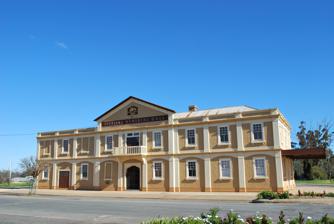
Building: Urana Soldiers' Memorial Hall
Country: Australia
Year built: 1924
Historic site in New South Wales, Australia Urana Soldiers' Memorial Hall Location Anna Street, Urana , Federation Council , New South Wales , Australia Coordinates 35°19′54″S 146°15′59″E / 35.3316°S 146.2663°E / -35.3316; 146.2663 Built 1884–1924 Architect George Sheppard (1884 Mechanics Institute hall) Sidney James Hunnings (1923 second hall and façade) Owner Federation Council New South Wales Heritage Register Official name Urana Soldiers' Memorial Hall; Soldiers Hall; Mechanics Institute Hall; School of Arts hall Type State heritage (built) Designated 8 April 2016 Reference no. 1966 Type Memorials Category Monuments and Memorials Location of Urana Soldiers' Memorial Hall in New South Wales Show map of New South Wales Urana Soldiers' Memorial Hall (Australia) Show map of Australia The Urana Soldiers' Memorial Hall is a heritage-listed community hall located at Anna Street, Urana , Federation Council , New South Wales , Australia. It was designed by George Sheppard (in 1884 as the Mechanics Institute Hall) and by Sidney James Hunnings (in 1923 as the second hall and façade ). The Hall was built between 1884 and 1924. It is also known as the Soldiers Hall , Mechanics Institute Hall and School of Arts Hall . The property is owned by Federation Council . It was added to the New South Wales State Heritage Register on 8 April 2016. History Aboriginal land The traditional indigenous people of Urana area are the Bangerang people. The Bangerang used the River Murray as a thoroughfare and were famous for their bark canoes. There are large middens along the Murray river, on both banks, composed of black wood-ash and burnt clay from cooking. For the Bangerang the river fulfilled a function as a major highway for communications and trade and as a major source of food. They found plentiful food, shellfish and Murray cod in the river and fruit, tubers and nuts in the adjacent country. Although they probably joined the Wiradjuri and [others] at the annual feast on bogong moths in the alpine peaks each December and January, the Bangerang were less mobile than the highland folk. The dislocation by Europeans of normal Aboriginal routines of life was increasingly severe from the 1840s onwards. Colonisation After initial explorations by Hume and Hovell in 1824, the first settler in the Albury area was Charles Ebden who started working land on both sides of the Murray in 1835. By 1838 the major route south from Gundagai to Port Phillip was established along the line of the later Hume Highway through Albury. A census in 1845 counted 200 people in "Urana in the centre of Bangerang country". By 1850 all desirable water frontages on both sides of the Murray had been taken up. The rivers of the plains north of the Murray in the Urana region also had attractive frontages, though more prone to drought. In the mid-1840s, there were "settlers moving down the Lachlan, Murrumbidgee, Billabong and Murray Rivers", and more moving north from Victoria . In the 1850s the gold-rush population created a market for beef which encouraged cattle breeding. The big stations on the flat plains were typically partitioned into paddocks and the backblocks more intensively exploited. Urana's Brookong station, which in 1850 had had one paddock covering 45,000 hectares (110,000 acres), by 1871 had twelve paddocks, each of 10,000 hectares (25,000 acres), divided by wire fences. In the 1860s cattle disease and low prices for beef led pastoralists to concentrate more on sheep, and fine Merino wool became a dominant product. With a vigorous steamboat trade on the Murray from the 1850s and a rail link to Melbourne via Echuca , the wool clip was assured of easy transport to its markets. With closer settlement in the period from 1870 onwards, grain production became increasingly important. The last quarter of the nineteenth century saw an increase in the number of pastoralists, a reduction in the general size of holdings, the increased sinking of deep wells to water backblocks and a complementary increase in the population of the service towns throughout the region. Between 1860 and 1890 the population of the region increased by 600% and the towns took their municipal shape. Albury, the senior and always most important town, was surveyed in 1838 and gazetted in the following year. Urana developed in the mid-1860s as a crossroads on drove routes, converging from Corowa to the south, Jerilderie to the west, Narrandera to the north and Wagga Wagga to the northeast. The towns served agricultural farms and grazing properties and prospered from meeting their needs. By the mid twentieth century, irrigation channels to assist farmers on the drier lands in the west have both increased wool production and diversified cropping, although with a heavy price to pay in increasing salination around the Wakool . Urana Mechanics Institute The original (northern) hall in the Urana Soldier's Memorial Hall was built for the "Mechanics Institute and School of Arts" for Urana in the early 1880s in order to provide educational opportunities for working-class men. It was instigated by local citizens who raised funding by private subscription which was then matched by government funding (although there were grumbles that the government was stinting on its share by only offering 10 shillings for each pound raised instead of pound for pound ( Australian Town and Country Journal , 28/6/1884)). A meeting of subscribers held at the Urana Hotel on 28 November 1883 resolved to "instruct Mr. Sheppard, Architect, of Wagga, to prepare plans and specifications for a brick hall 70 feet (21 m) long, 30 feet (9.1 m) wide, and 15 feet (4.6 m) high". The foundation stone for the School of Arts and Mechanics' Institute hall, Urana was laid on 27 May 1884, by Mrs. Newton, of Urana station, who was presented with a "handsome silver trowel". The cost of the building was expected to surpass A£ 1,000. 'Schools of Arts, Mechanics' Institutes and Literary Institutes were an integral part of the early fabric of Australia society. Nearly every country town had its School of Arts and many still exist under different names reflecting their continuing role as centres of community activity. . . Following the establishment of the first Mechanics' Institute in Hobart in 1827, the movement spread rapidly bringing wider education, culture, art and literature to communities throughout Australia. . . Our public libraries, adult education, and technical education all had their beginnings in the movement. . . Most towns and small settlements at some time had an equivalent of a School of Arts. Though some may now serve a different purpose, many of these buildings remain still providing a focal point for community activities.' 'They sought to give skilled working men education for life and work, providing lectures, classes, libraries and even museums. . . Most mechanics' institutes failed in their educational aims . . . While institute buildings have survived, sometimes as community centres or libraries, the worthy ideals of the founders – self-improvement, self-discipline, class co-operation and cultural egalitarianism – have long been forgotten. World War I and its aftermath Australians served overseas in several British Empire wars during the nineteenth century including the Boxer Rebellion, the Sudan War and the Boer War. However it was Australia's experience of World War I between 1914 and 1918 which most profoundly affected Australian identity. Throughout Australia, a large proportion of young men signed up to fight for King and Empire following the declaration of war on 4 August 1914. Newspaper editorials and readers' contributions in the form of letters and poems called upon young men to support the cause, parades were held, patriotic associations formed and appeals for money were received enthusiastically. . A large proportion of these young men who went off to fight in Europe and the Middle East never came home, and of those who returned an even larger proportion were seriously injured in mind and / or body. As the Australian War Memorial website explains: 'For Australia, as for many nations, the First World War remains the most costly conflict in terms of deaths and casualties. From a population of fewer than five million, 416,809 men enlisted, of which over 60,000 were killed and 156,000 wounded, gassed, or taken prisoner.' Following World War I, war memorials were erected throughout Australia as an expression of grief for those lost and of gratitude to those who served. These memorials were not a short lived emotion but an enduring expression of respect which remain prominent throughout the Australian built environment. Some memorials took years to eventuate as communities organised themselves, raised funds and debated what to build. Community halls were a popular form of memorial and communities would often rally to build a school of arts building as a memorial while some with existing halls frequently added commemorative plaques bearing a roll of honour. Urana Soldiers Memorial Hall The foundation stone for the memorial hall was laid by Mr. Otway Falkiner, who was presented with an address of welcome and a silver trowel. There was a large assemblage at Urana to witness the laying of the foundation stone of the Urana Soldiers' Memorial Hall. The building will provide a large dancing hall, stage, dressing room, supper-room, kitchen, library, reading room, committee room, sample room, and soldiers' club room. 'It is some years since the Memorial Hall Committee began operations and with Mr. F. E. Whitehead, J.P. as the president of the committee; Mr. L. S. Chandler, as treasurer, and Mr. J. Trainor as secretary. Many difficulties were overcome.' 'The building is expected to cost 4000 pounds, of which 2500 pounds in already in hand. The hall will be built of reinforced concrete, and will be of two floors, containing a 72 ft [21.9m] by 40 ft. [12.2m] hall on the ground floor, dressing, cloak, supper looms, etc.; the second floor will be occupied by the billiard room and soldiers' club room.' ( Riverina Grazier, 13/11/1923, p1). An electric lighting plant was installed in 1925 at a cost of 560 pounds. Installation of electricity would have also made possible the use of the hall as a cinema. The 1920s design was prepared by the shire's engineer, Sidney James Hunnings, himself an Australian army ex-serviceman (Albury and Wodonga Express, 9 November 1923 p47; NAA). 'The building is notable for its combination of two halls. . . the School of Arts hall built in 1884 . . . combined with a new hall in 1923–4. The combined halls were faced with an interwar Georgian Revival style frontage. The whole frontage . . . is constructed of in situ poured concrete. This is an early and unusual use of concrete . . . It is a precursor to later use of concrete (tilt slab) as a wall construction method for large buildings.'. The National Archives service records for S.J. Hunnings show that during his time in the army he invented a "method of petrifying surfaces of aerodromes and roads", suggesting that he was interested in innovative design (NAA 'Hunnings'). The hall was officially opened on 22 May 1925: "Before a large gathering Senator General Chas. Cox officially opened the Urana Soldiers" Memorial Hall. In an inspiring address the speaker referred in glowing terms to the bravery of our soldiers and said that the Australian army was the only voluntary army in the world. That was one thing they were proud of.' "Urana Soldiers Memorial Hall represents the large number of men that enlisted in World War I from the Urana area. The AIF project database establishes the following: Urana: 45 enlisted, 1 killed in action, 4 died of wounds Oaklands : 64 enlisted, 6 killed in action, 7 died of wounds, 3 died of diseases Boree Creek : 36 enlisted, 5 killed in action, 2 died of diseases Morundah : 4 enlisted. One newspaper article of the time noted, "provision is being made in the hall for a room wherein they may meet and have their gatherings and keep their things. This is as it should be". 'Strangers passing through the town are greatly impressed with the imposing appearance of the Urana Soldiers' Memorial Hall.' A local newspaper report described the continuing use of the hall when it was the scene of 'Urana's Grand Welcome Home to Servicemen and Servicewomen' on Victory Night (10 June 1946). The article recorded the content of the main speeches and the names of the deceased, whose relatives had been presented with certificates. ( Lockhart Review and Oakland Advertiser, 18 June 1946, accessed on Trove) A small room at the rear of the second hall with historic movie projecting equipment provides evidence that the hall was used for screening movies. The use of memorial and community halls for the screening of movies was probably a widespread phenomena in NSW, however there has been no systematic documentation or survey of historic cinemas in NSW. A recent survey of regional cinemas in Victorian identified "170 places where moving pictures were shown on a regular basis", many of which were "public halls. . . built as memorials to those who served in the First and the Second World Wars.". In 2015 at the time of listing, the hall is owned by Urana Shire Council and in occasional community use. George Sheppard (1853–1918) George Sheppard, architect and surveyor, designed the original hall in 1884. He was born in Suffolk England and migrated to Wagga Wagga with his wife in 1875. Employed as the municipal surveyor, he was also an accomplished architect who undertook private commissions. He designed some 40 schools throughout the Riverina for the NSW Council of Education. Sheppard's other works include Mt Erin, the Murrumbidgee Co-operative Flour Mill, and the "Big Springs" and "Eunonyhareenyha" homesteads. S.J. Hunnings (1882–1961) Sidney James Hunnings was the Urana Shire engineer when he prepared the architectural plans and specifications for the Urana Soldiers memorial Hall in 1922. Born in London, he had served in the Australian army (Albury Wodonga Express, 9/11/1923, p47; Service Number 2870, Australian Archives). In 1925, soon after the Urana hall was completed, he and his wife Isabel were farewelled by 'a large and representative fathering of townspeople assembled at the Urana Soldier's Memorial Hall' on their departure to Crookwell , where he had accepted the position of shire engineer. During his time at Urana he had designed a number of concrete bridges. The couple had been involved in many community groups and one newspaper article commented, "It will   be hard to name another couple who have done so much for the town during the past six years than Mr. and Mrs. Hunnings". He went on to serve for 11.5 years as shire engineer at Gundagai, 5.5 years as shire engineer at Burwood , then attempted a short stint as consulting engineer "but lack of materials and supply difficulties made such a position precarious at the time" so in 1947 at the age of 65 he applied for and was re-employed in his previous position as shire engineer at Gundagai ( Cootamundra Herald , 18/3/1947, p1). He died in Albury in 1961. (NSW Registry of Births Deaths & Marriages). Comparisons World War I memorial halls were community projects that were widespread across NSW as a heartfelt response to the unexpected toll of suffering and death endured by local communities as a result of losing so many young men to World War I. A sample of Australian memorial halls submitted by the nominator indicated that these halls tended to be one of two main types: simple, shed-like structures in small localities, often in a Gothic style; and large brick structures in large towns, often in Neo-classical, Art Deco or Arts and Crafts style. Urana's hall is a remarkable exception to the prevailing pattern, where one of the smallest communities built one of the largest memorial halls. The unusual architectural result is a Neoclassical facade of monumental size that dwarfs the surrounding townscape. The use of such a large frontage to cover two combined halls appears to be unique in NSW A Victorian survey of country cinemas reported that early cinema equipment "rarely survive . . . perhaps the best collection is at the Rex, Charlton ". In NSW, intact historic cinema equipment has been reported at the Avoca Picture Theatre on the Central Coast , the Roxy at Leeton , the Bodalla Hall, the AmuseU Cinema in Manildra , the Mendooran Mechanics Institute, the Savoy Theatre Connabarabran, the Liberty Cinema, Collarenebri , the Montreal Cinema in Tumut , the Narooma cinema, the Sawtell cinema, the Bowraville Theatre and the James Theatre Dungog (whose equipment is held by the Dungog Museum). Description The township of Urana is located in the Riverina district of south western NSW, west of Wagga Wagga on the road to Jerilderie , about 561 kilometres (349 mi) southwest of the state capital, Sydney . It is the largest centre in the Urana Shire local government area, which in 2011 had a shire-wide population of just 553 people. In Regional Histories of NSW, Urana forms part of the "Murray" region which includes those districts that drain to the Murray River below the mountains of the Kosciusko range. The proposed curtilage forms a boundary around two lots enclosing an area 1,840 square metres (19,800 sq ft) facing Anna Street on which the building is sited. The building is composed of two brick halls, each with a corrugated galvanised steel roof, collectively fronted by a grand two-storey facade constructed in poured concrete in the "Interwar Georgian Revival" style. The in-situ poured concrete construction was innovative for its day. According to the shire's heritage advisor, Dr Peter Kabaila, 'this was an early and unusual use of concrete. It is a precursor to later use of concrete (tilt slab) as a wall construction method for large buildings.' The first hall was built for the Urana Mechanics Institute and School of Arts in 1884. This finely proportioned room (21.2m long, 9.1m wide, 4.6m high), with its painted brick walls and timber floor and ceiling, has a distinctive barrel shaped roof, supported by exposed steel trusses . A second brick hall (21.9m long x 12.2m wide) was built in 1923-4 along with the combined concrete facade as a memorial to the men from the district who had lost their lives in World War I. The second hall is larger than the original hall, with a timber floor and gyprock walls and ceiling, and a stage area on the northern end. There are two large rooms on the first floor between the concrete facade and the halls, neither is in use in 2015. One of these, between the concrete facade and the original School of Arts hall, has been used as a shopfront. The space between the two halls has been infilled with a kitchen. Men's and women's toilets have been included in an addition to the north-west of the 1920s hall. A collection of moveable heritage has been catalogued, including early photographs, honour boards, a large wooden table and crockery with insignia. The site also retains historic film projecting equipment from when the 1920s hall functioned as the town cinema. The building is substantially intact, both internally and externally. There is a memorial avenue of trees nearby in Stephen Street, mature date palms ( Phoenix canariensis ) which were planted in the 1920s using seeds which soldiers brought back from the Middle East. Modifications and dates 1884: The original hall for the Urana Mechanics Institute and School of Arts was constructed, funded by private subscription with matched government funding. 1891: An additional room 5 metres x 6 metres under a skillion roof was added at the rear of the original hall rear in 1891, probably to provide a service room. 1923–24: Following some 8 years of fund-raising the original Mechanics Institute hall was combined with a second hall and together they were fronted with a grand poured concrete façade and renamed the Urana Soldiers Memorial Hall in honour of local servicemen. 1954: The exterior of the building was painted greatly improving its appearance. There were extensive alterations and additions to the kitchen of the supper room, making it "very modern". The estimated total cost including electrical installations and appliances was £1,000. There was also a proposal to erect Honour Rolls for World War II soldiers and to refurbish those previously made for World War I soldiers. Also at this time the area at the back of the hall was enclosed with a new galvanised iron fence. The ticket box was removed from the main entrance which then housed the honour rolls. Heritage listing As at 9 September 2015, the Urana Soldiers Memorial Hall, dating from 1884 and 1924, is of state aesthetic and rarity significance for its monumental scale within a modest urban setting. The item has state historical significance for its demonstration of a major investment by a tiny community in commemorating the large proportion of its citizens who enlisted in World War I. The Urana Soldiers' Memorial Hall is of state representative significance for its memorial function designed to permanently commemorate the local men who lost their lives in World War I. Its status as a war memorial represents the importance of "remembrance" in Australian culture. The hall also has representative significance as a high quality regional hall used for social and cultural events that draw the community together, including its years of functioning as the local cinema. The older of its two halls, the Mechanics Institute hall dating from 1884, has fine proportions and retains intact architectural detailing including the barrel vaulted ceiling with exposed trusses. Urana Soldiers' Memorial Hall was listed on the New South Wales State Heritage Register on 8 April 2016 having satisfied the following criteria. The place is important in demonstrating the course, or pattern, of cultural or natural history in New South Wales. The Urana Soldiers' Memorial Hall is of state historical significance for its demonstration of a major investment by a tiny community in commemorating the large proportion of its citizens who enlisted in World War I, especially those who never returned. The place is important in demonstrating aesthetic characteristics and/or a high degree of creative or technical achievement in New South Wales. The Urana Soldiers' Memorial Hall is of state aesthetic significance as a dominant, landmark building set in the urban landscape of a small town. The 1884 Mechanics Institute hall has fine proportions and retains intact architectural detailing including the barrel vaulted ceiling with exposed steel trusses. The building facade has technical significance as an innovative use of tilt slab concrete wall construction. The place has potential to yield information that will contribute to an understanding of the cultural or natural history of New South Wales. The Urana Soldiers' Memorial Hall is of state research significance for the technically innovative use of tilt slab concrete wall construction in its facade. The place possesses uncommon, rare or endangered aspects of the cultural or natural history of New South Wales. The Urana Soldiers' Memorial Hall is of state significance for the rarity of its monumental scale within a modest urban setting. Of the hundreds of memorial halls built across NSW in the interwar period, most in small towns were modest weatherboard or brick halls in the Art Deco or Gothic style while larger towns tended to build more elaborate brick halls in a Neo-classical, Art Deco or Arts and Crafts style. The Urana Soldiers' Memorial Hall is rare in the state for its monumental scale within its modest town setting. The use of a large facade as a combined front for two halls may be unique in NSW. The place is important in demonstrating the principal characteristics of a class of cultural or natural places/environments in New South Wales. The Urana Soldiers Memorial Hall is of state representative significance for its memorial function designed to permanently commemorate the local men who lost their lives in World War I and as a high quality regional community hall. Its commemoration function, extended over time to recognise men who died in later wars is representative of the high level of commitment by local communities in NSW to honouring the young men they lost to war. Its status as a war memorial represents the importance of "remembrance" in Australian culture. The hall is also of representative significance as a community hall used for social and cultural events that draw the community together, including its years of functioning as the local cinema. See also New South Wales portal References